Stan van Dijck

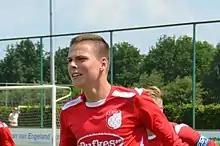
Van Dijck with SV Venray in 2016

Van Dijck made his professional debut with VVV-Venlo in a 2-1 Eredivisie loss to PEC Zwolle on 14 December 2019.